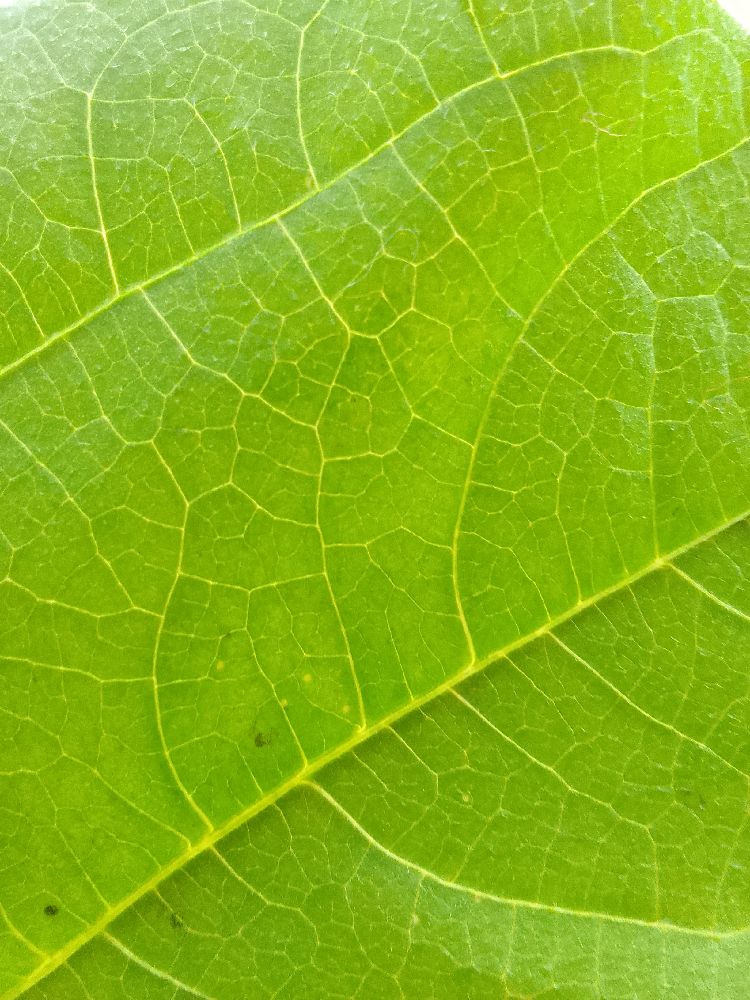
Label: healthy